May 2013 Stockholm riots

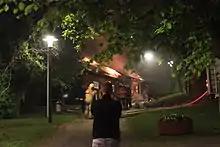
The picture shows the burning Husby Gård, set aflame during the riots.

The disturbances continued on Monday night, 20 May. Rioters set fire to eleven cars and four waste containers and threw stones at the police and firefighters who were fighting the fire. Seven officers were injured. The police estimated that about 50 to 100 people had been involved in the day's disturbances, some of whom were as young as 12 or 13, but the majority were adults. Calm had returned by 4 am. Seven people between the ages of 15 and 19 were arrested for assaulting public officials. Two were released and a third was found to be a minor.